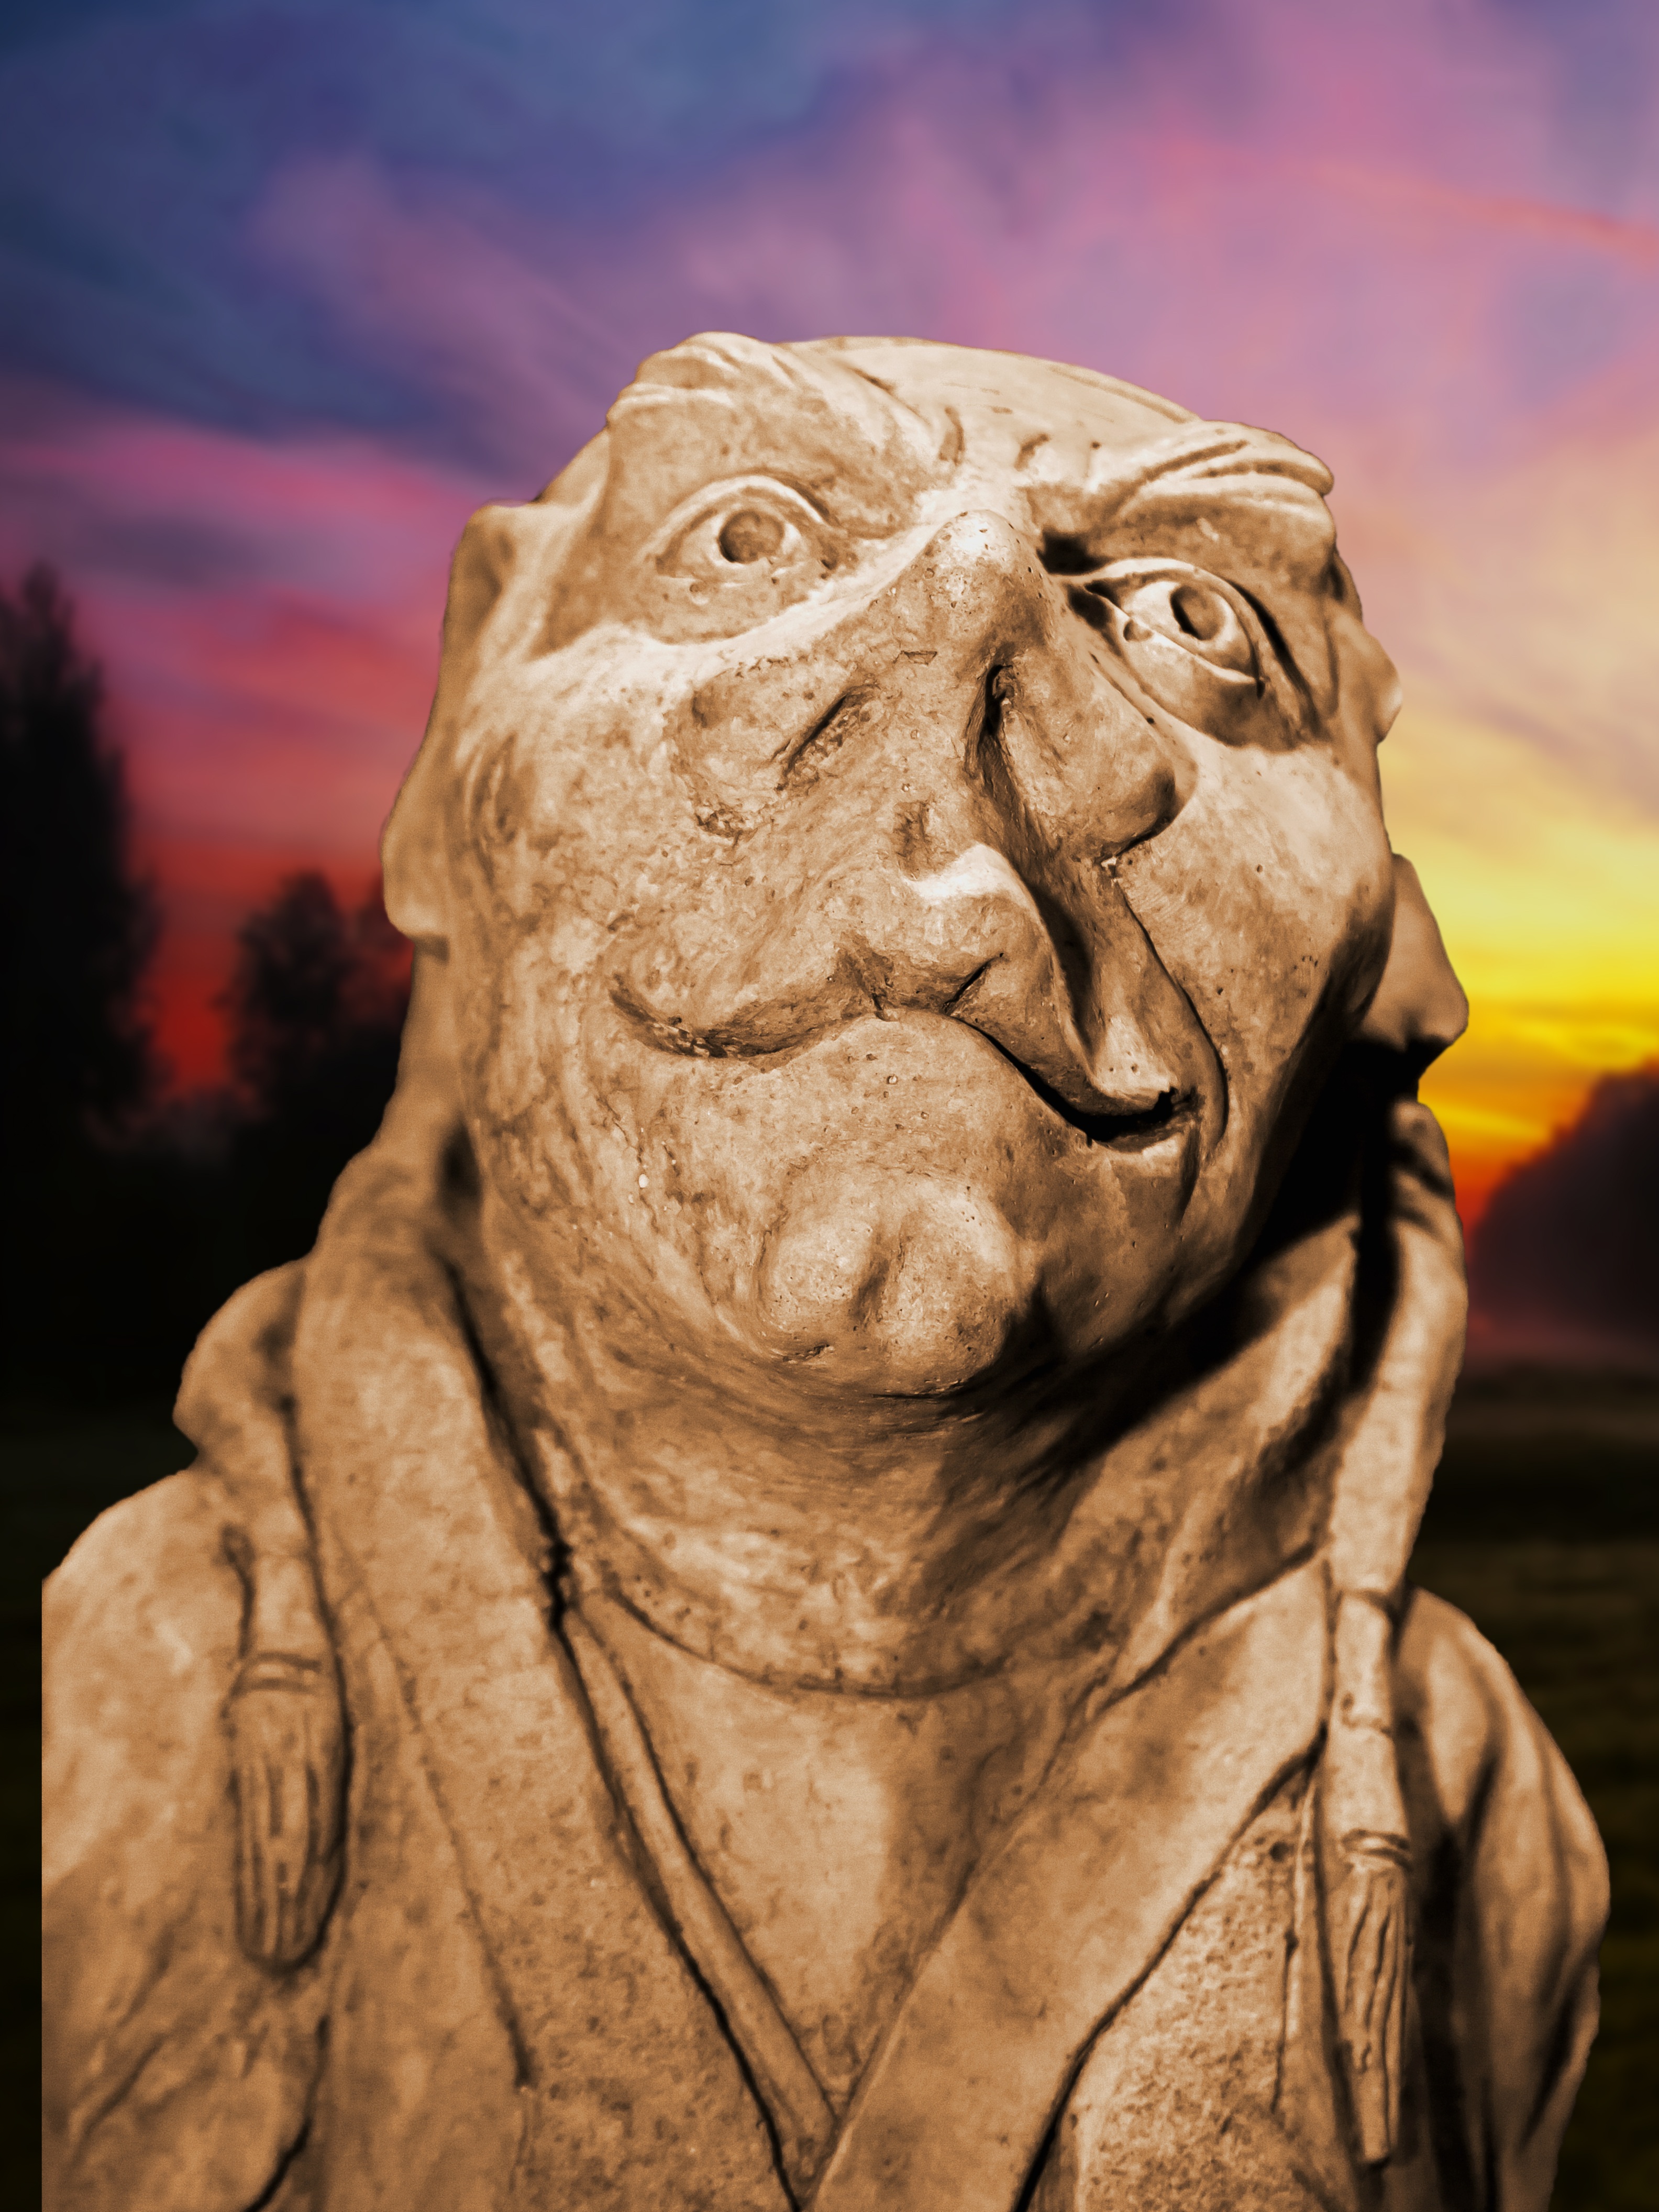
forest, monument, statue, lion, deco, face, sculpture, art, bart, sage, figure, temple, head, funny, creature, are, elf, carving, figures, gnome, imp, mythology, stone figure, fairy tales, mythical creatures, fee, ancient history, pointed ear